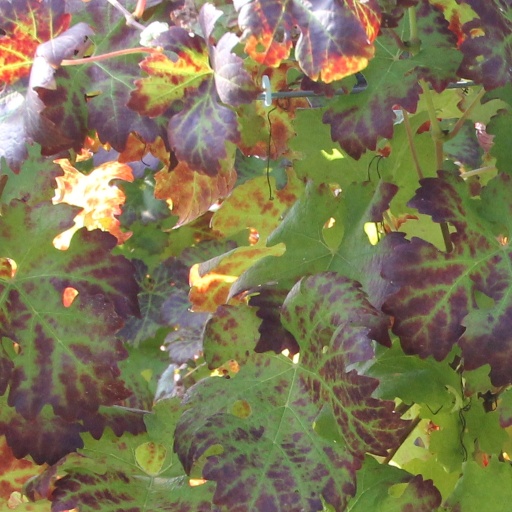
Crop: grape